Our Own (2004 film)

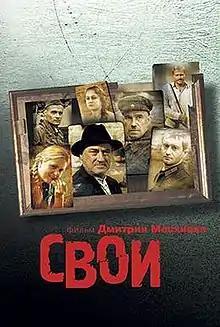

Our Own is a 2004 Russian action drama film directed by Dmitri Meskhiyev.